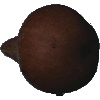
Label: pear_kaiser